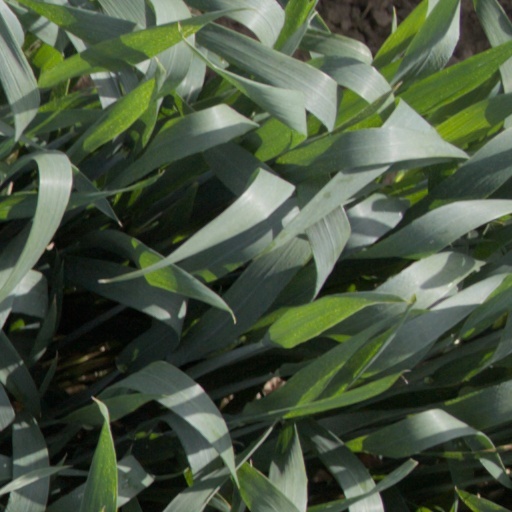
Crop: wheat